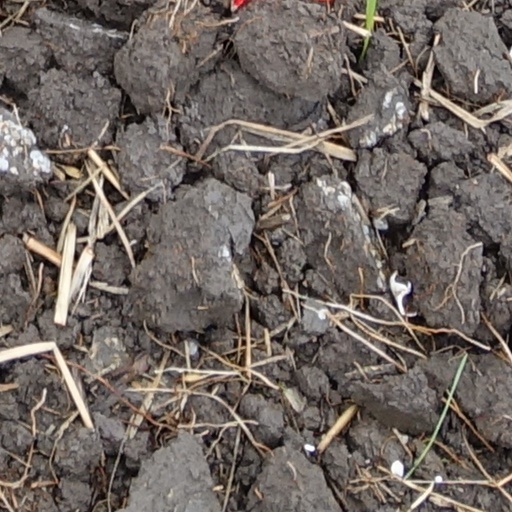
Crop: wheat